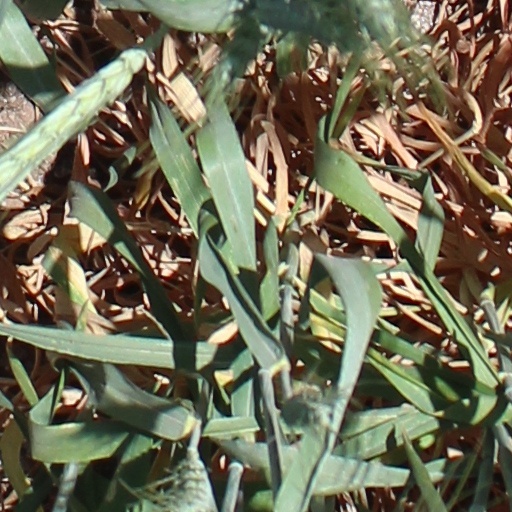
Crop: wheat